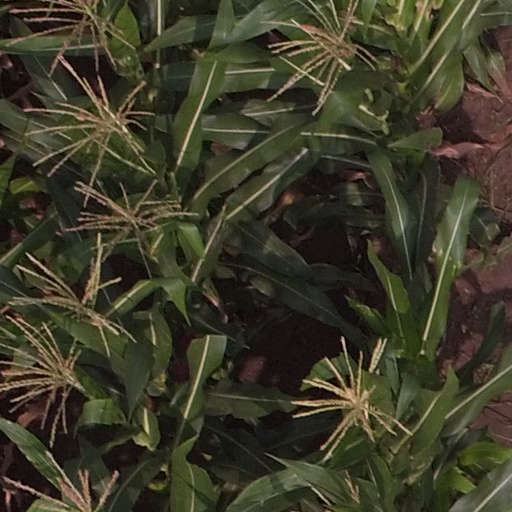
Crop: maize; corn